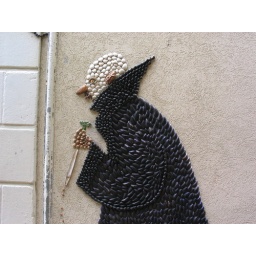
Shell sculpture on house wall in Les Sables d'Olonne,Vendee